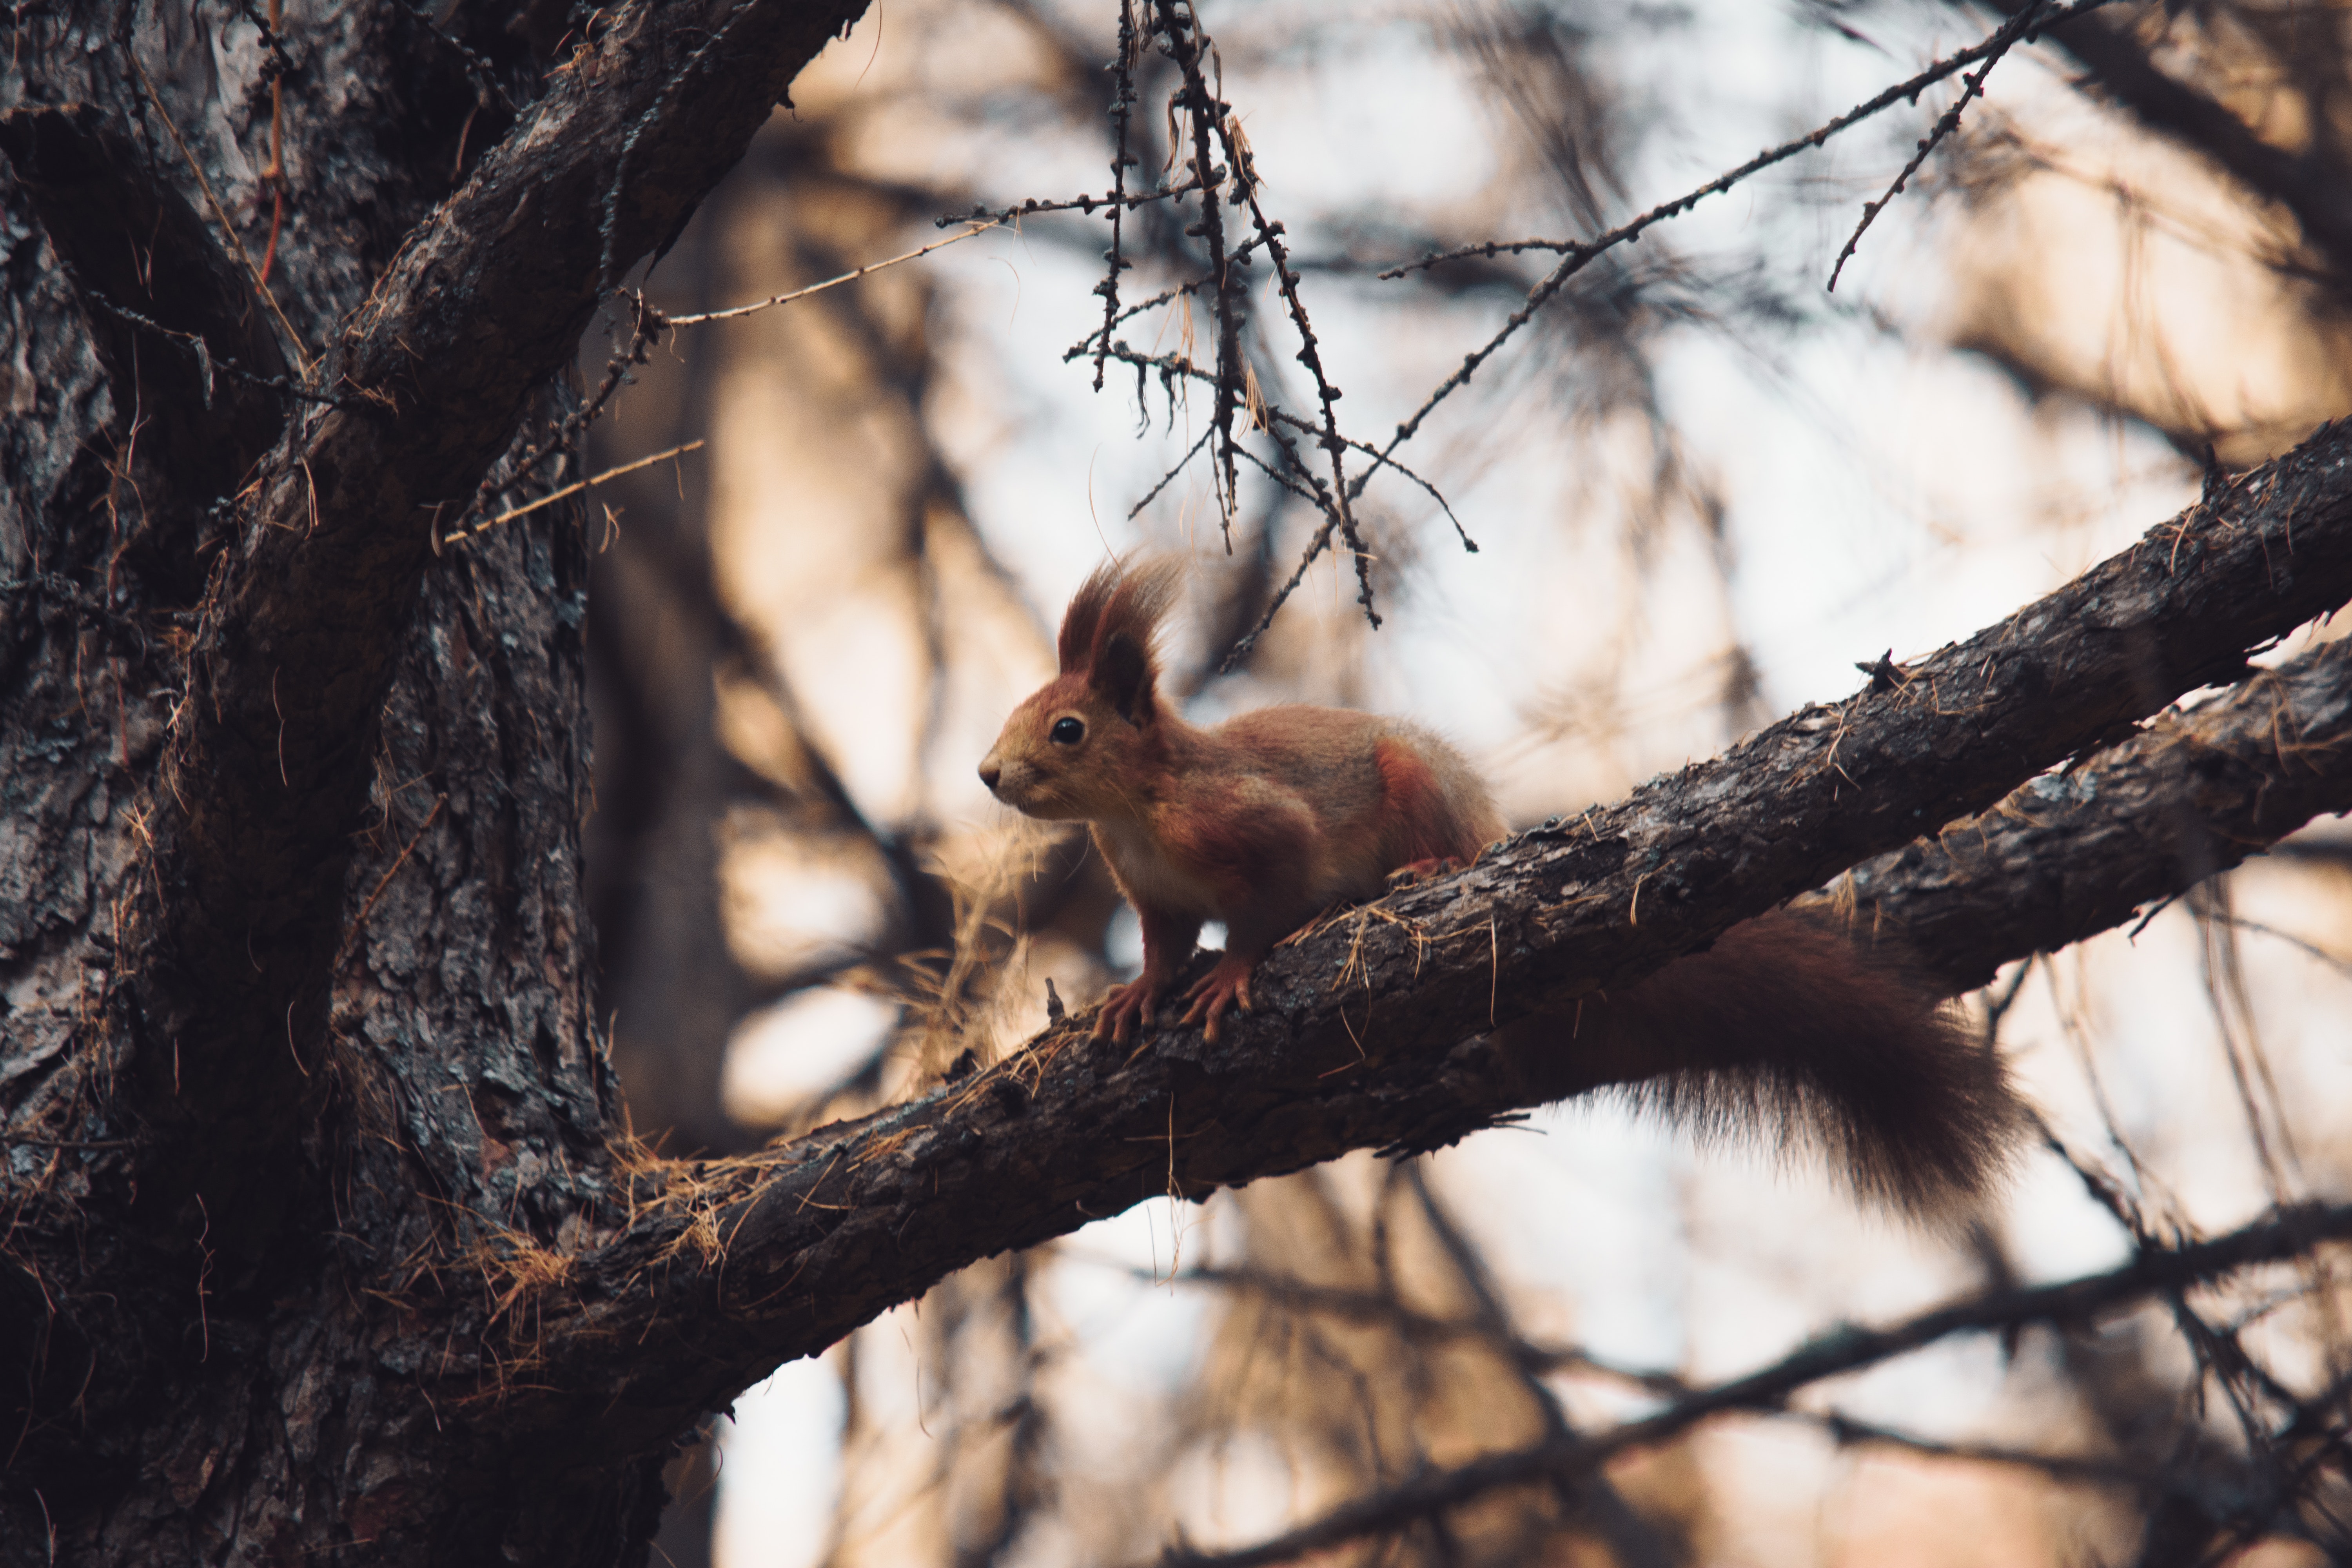
branch, wildlife, Eurasian Red Squirrel, squirrel, tree, twig, organism, adaptation, fawn, rodent, plant, tail, trunk